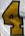
Number: 4